Eurasian Steppe

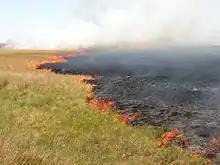
Steppe fire in the Kostanay Region, Kazakhstan

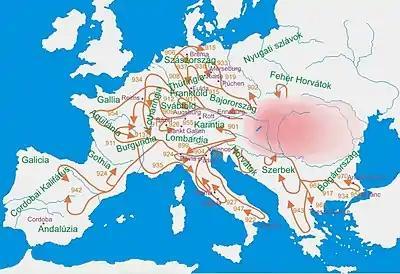
Hungarian invasions of Europe in the 9–10th centuries

The nomads would occasionally tolerate colonies of peasants on the steppe in the few areas where farming was possible. These were often captives who grew grain for their nomadic masters. Along the fringes there were areas that could be used for either plowland or grassland. These alternated between one and the other depending on the relative strength of the nomadic and agrarian heartlands. Over the last few hundred years, the Russian steppe and much of Inner Mongolia has been cultivated. The fact that most of the Russian steppe is not irrigated implies that it was maintained as grasslands as a result of the military strength of the nomads.